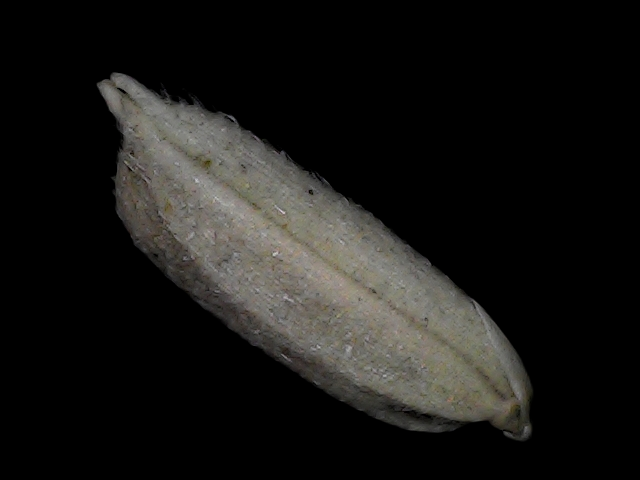
Rice variety: Bd79